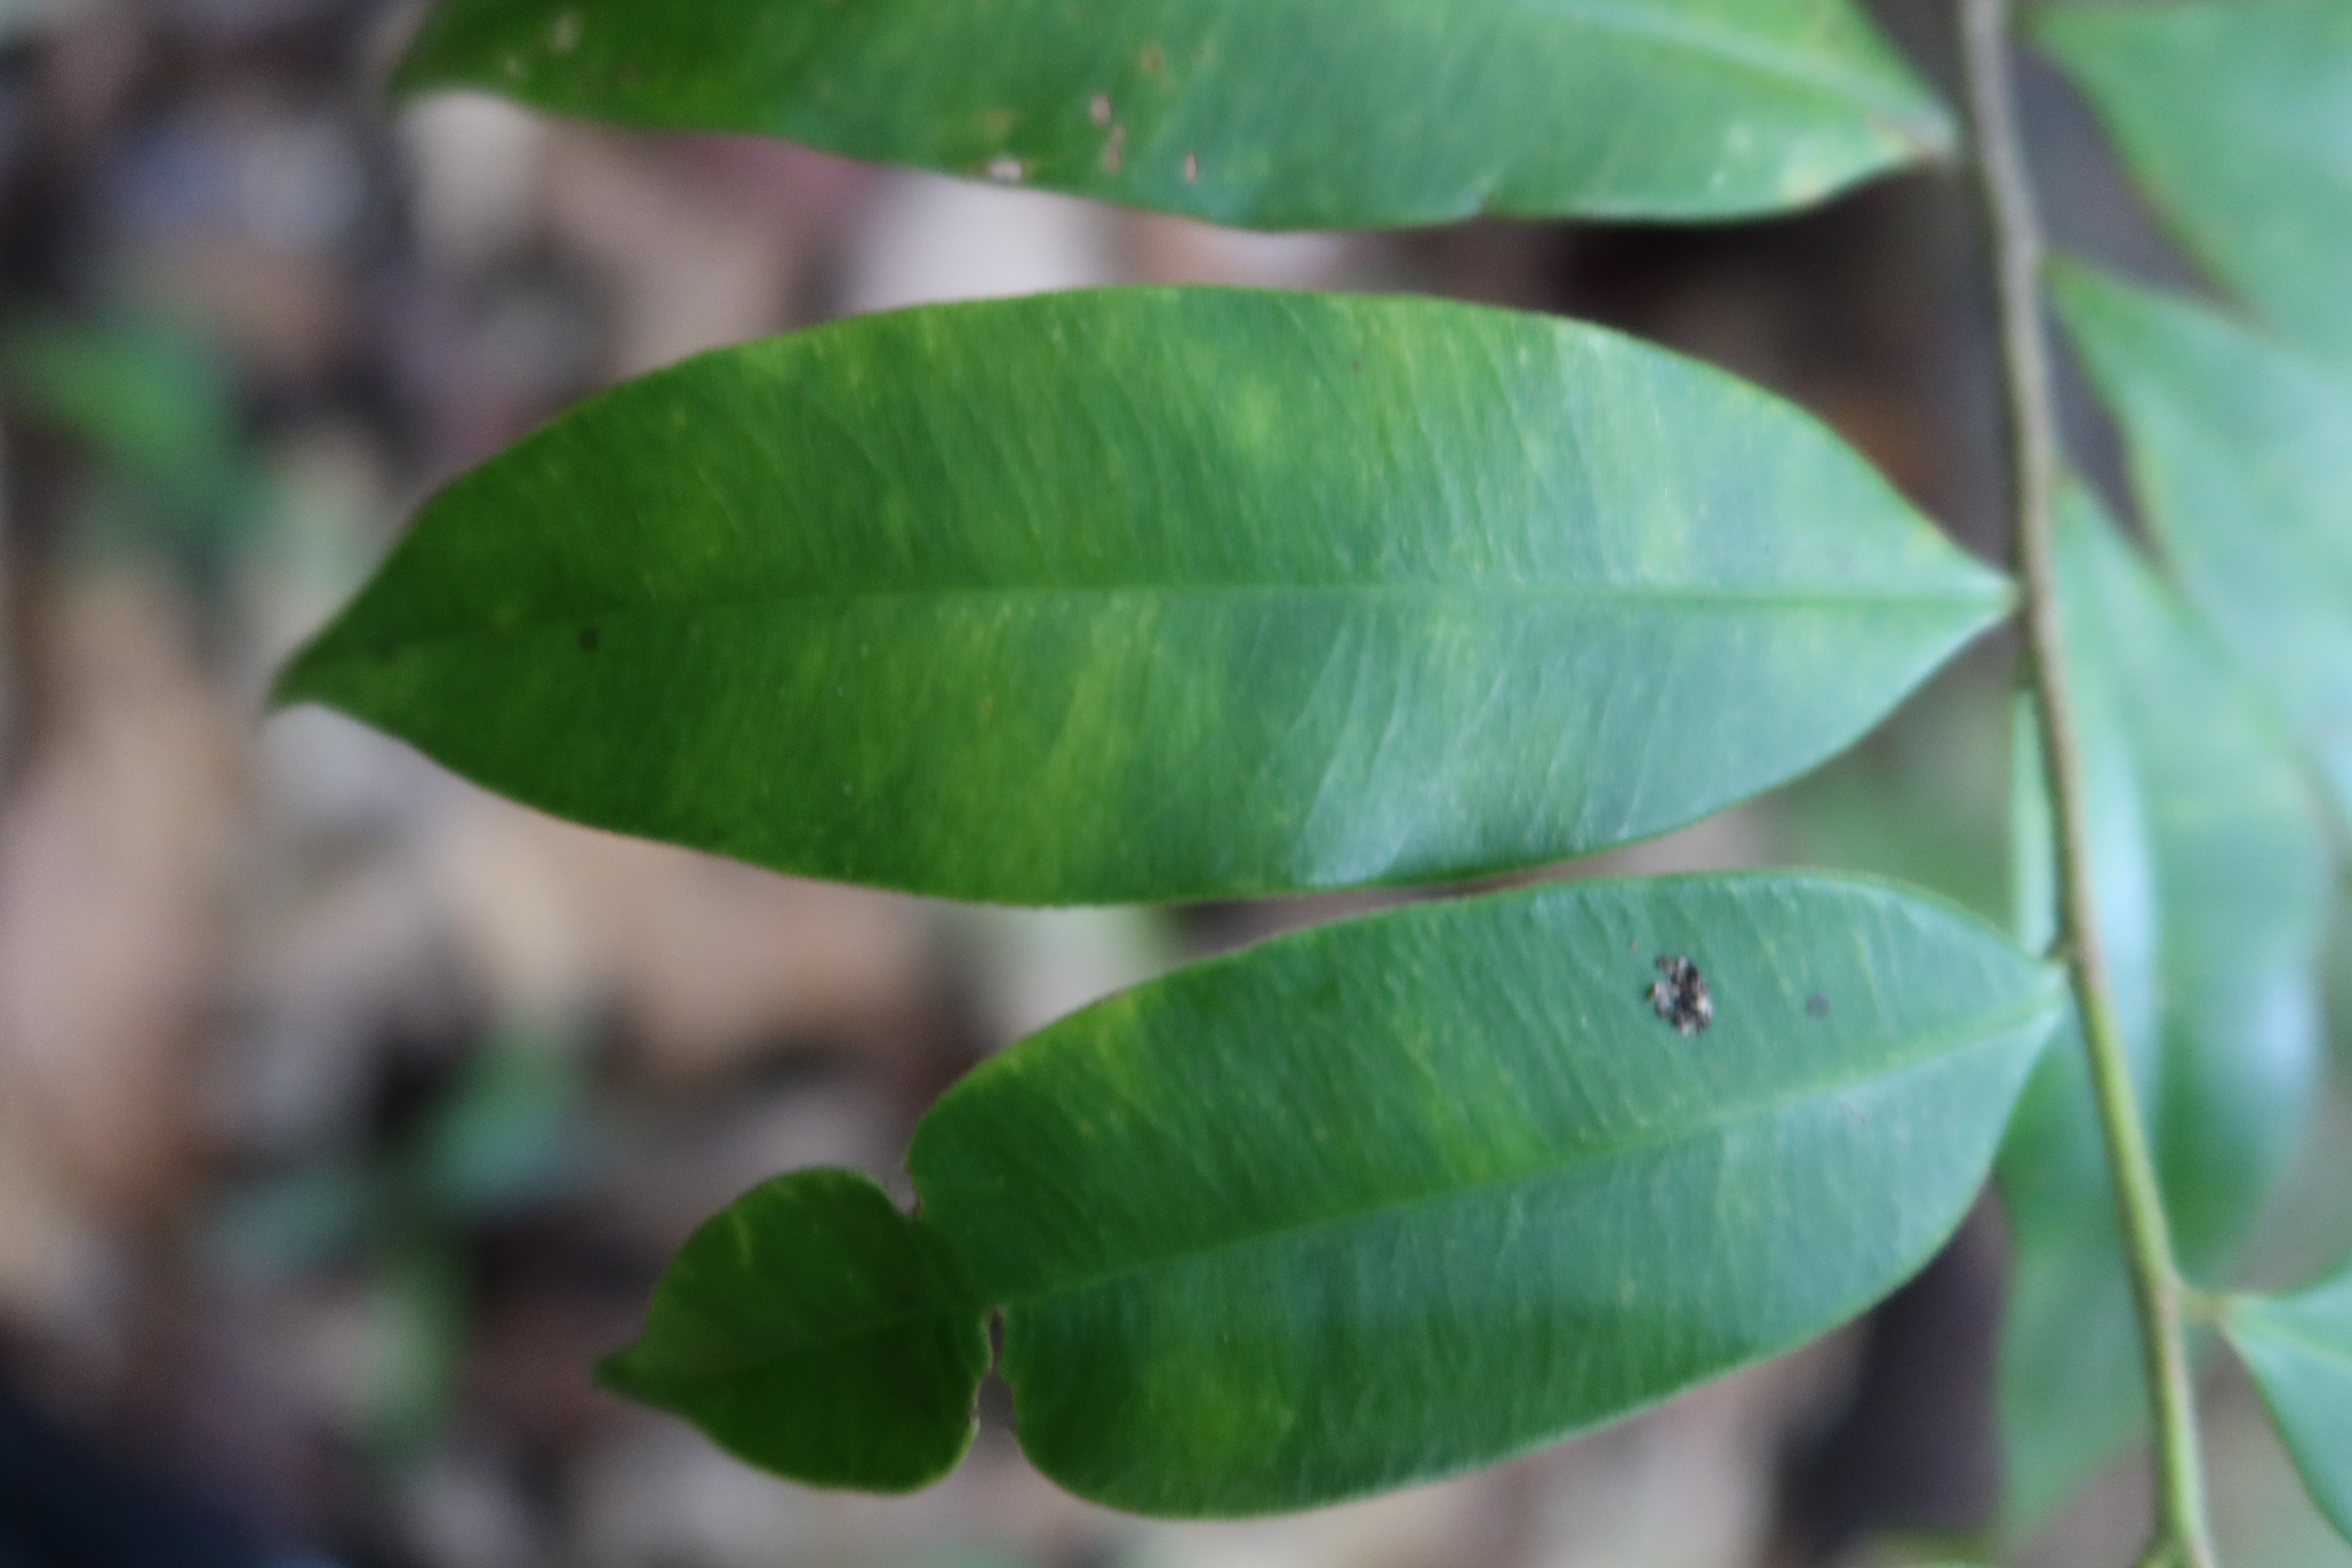
Label: Downy mildew